Candy Cane Lane (film)

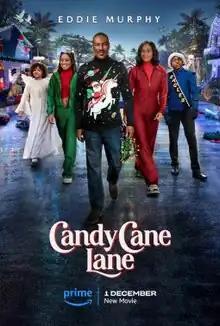
Release poster

Candy Cane Lane is a 2023 American Christmas fantasy comedy film directed by Reginald Hudlin and written by Kelly Younger. The film stars Eddie Murphy in the lead role, alongside Tracee Ellis Ross, Jillian Bell, Thaddeus J. Mixon, Ken Marino, Trevante Rhodes, David Alan Grier, and Nick Offerman. It tells the story of a laid-off corporate marketer who makes a deal with a wicked Christmas elf to win his street's house decoration contest.